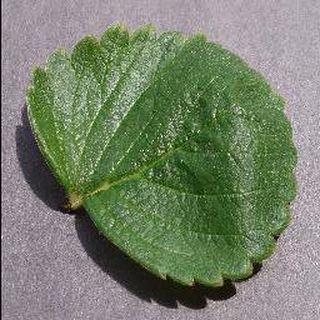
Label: healthy_strawberry